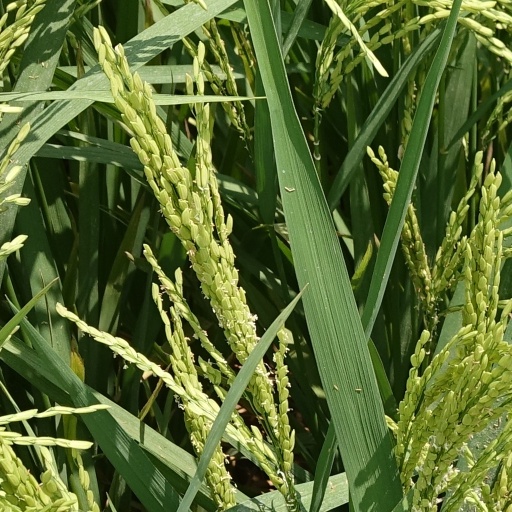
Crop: rice